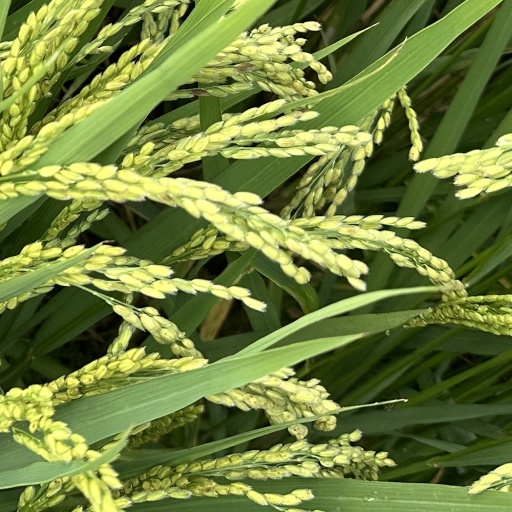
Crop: rice